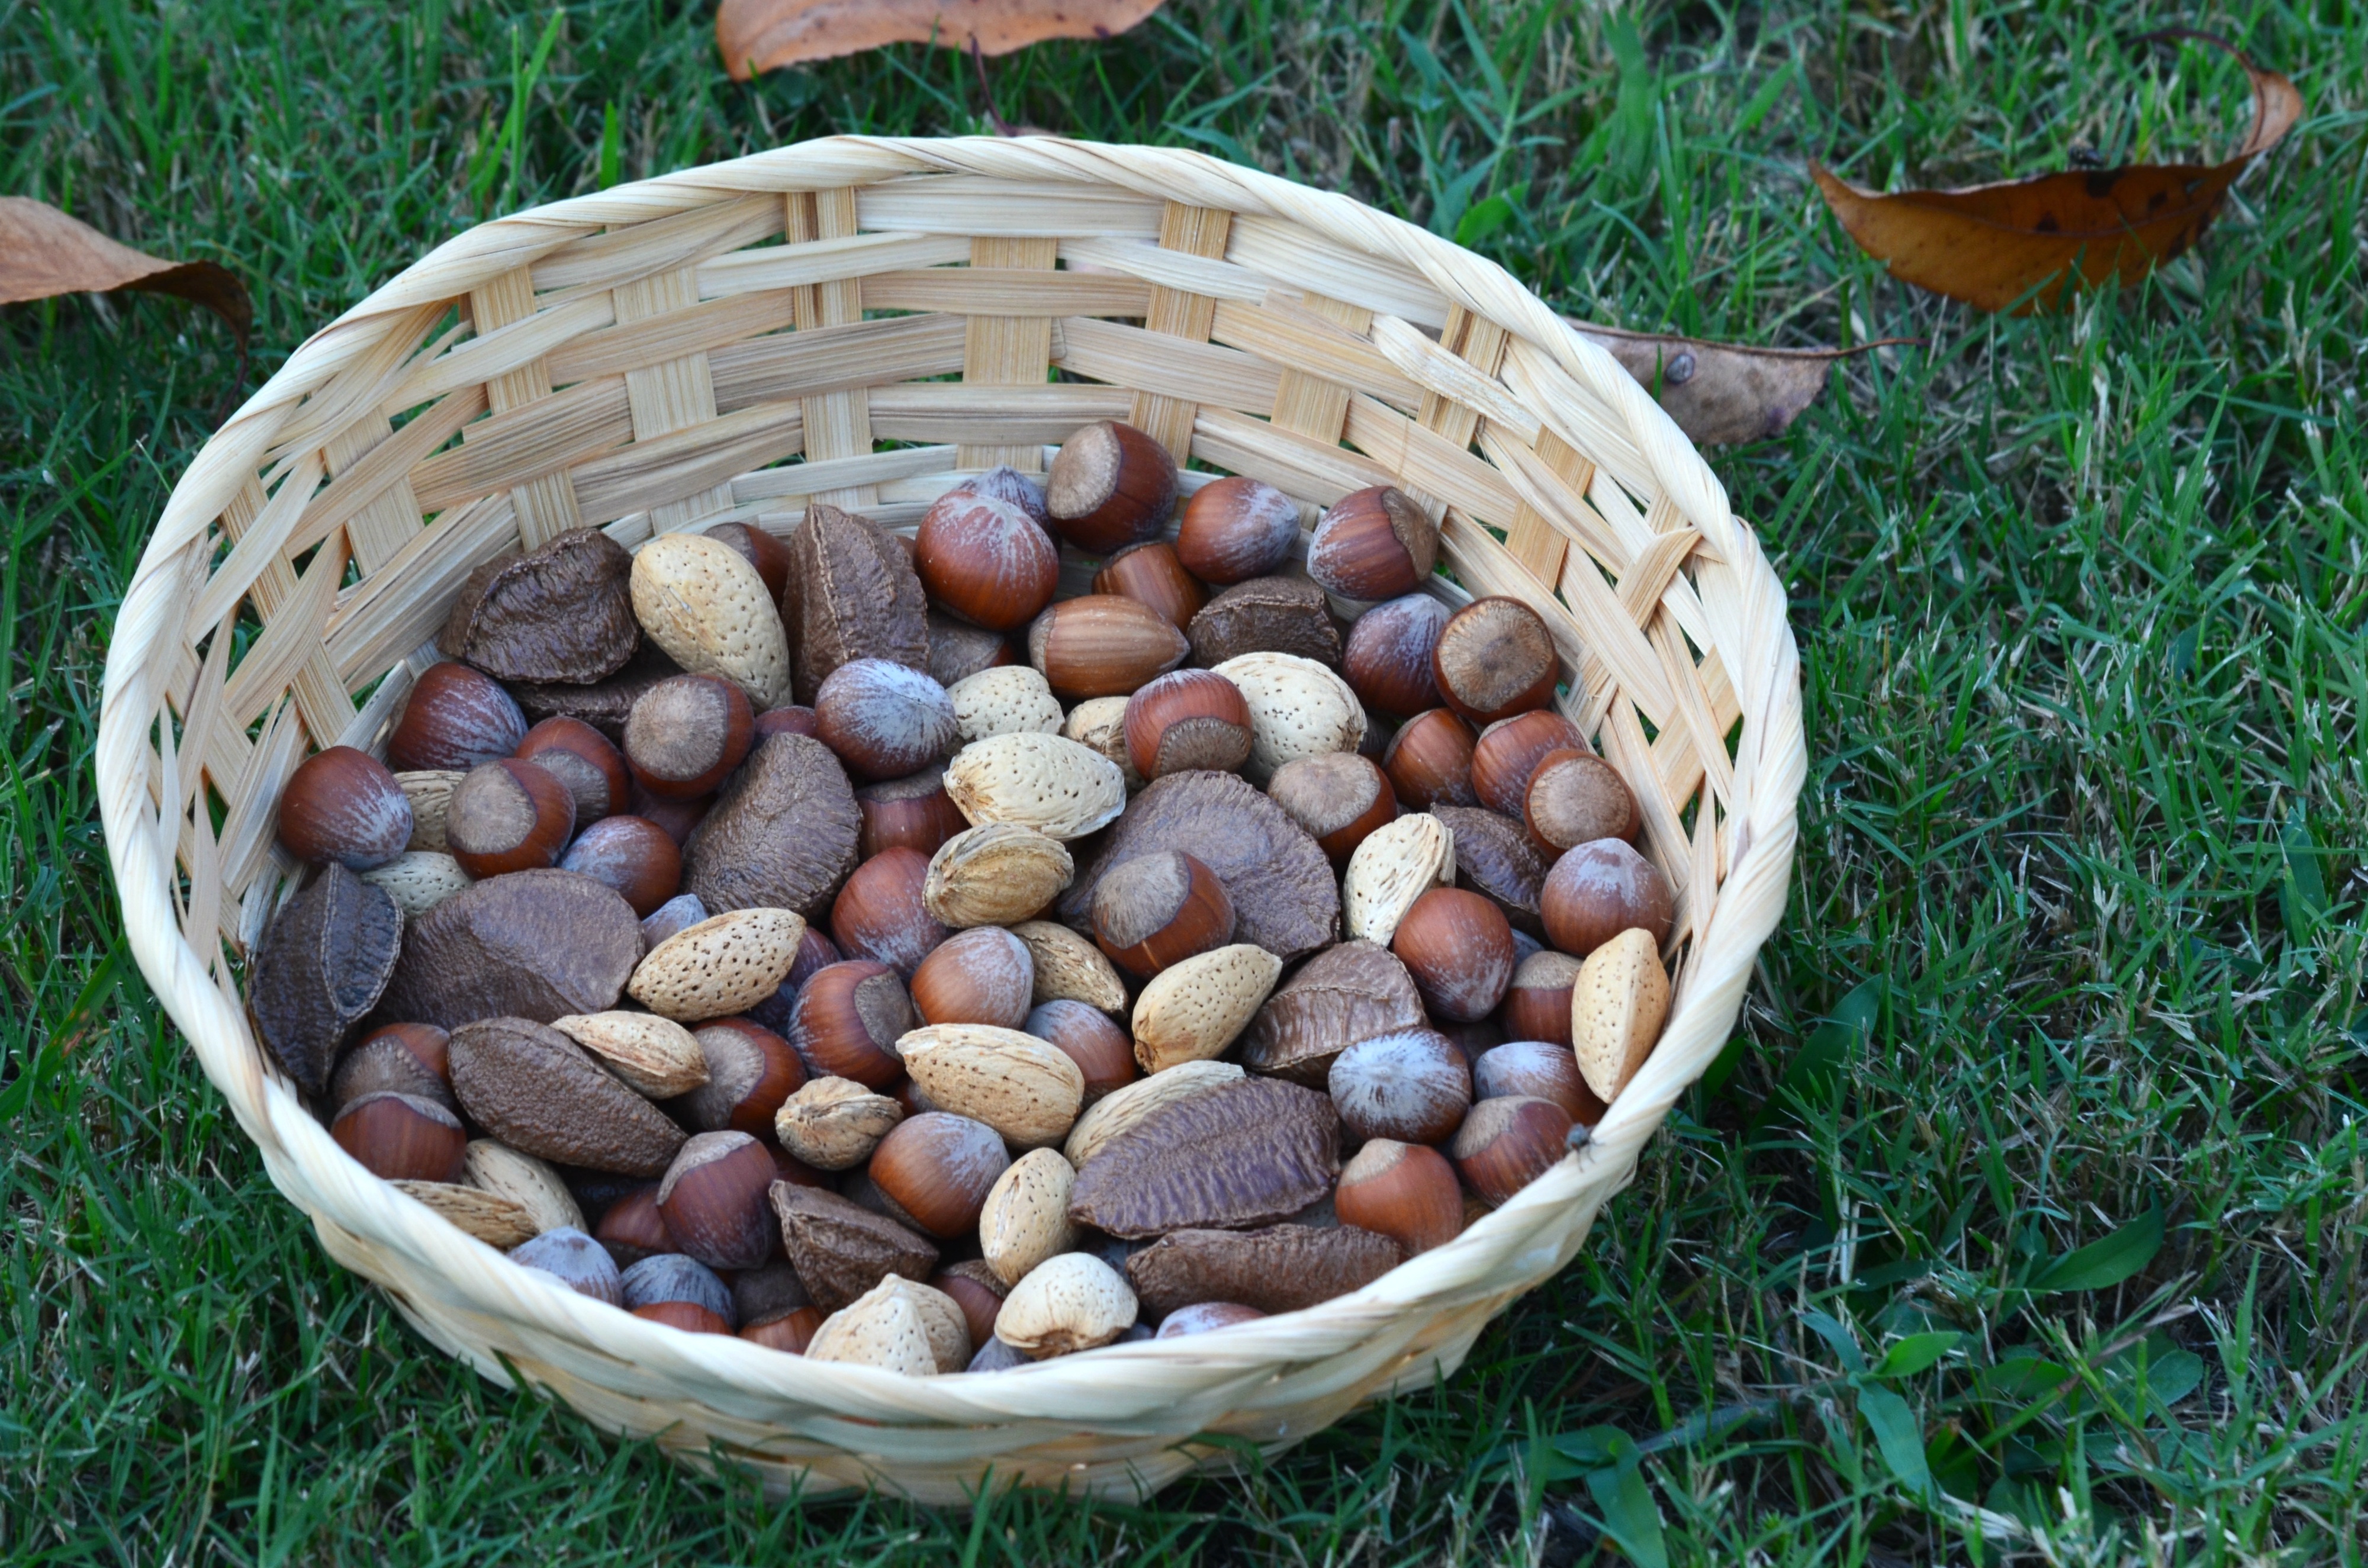
plant, seed, food, produce, vegetable, natural, nut, agriculture, healthy, snack, almond, walnut, coconut, nuts, eating, nutrition, vegetarian, raw, hazelnut, organic, protein, flowering plant, grass family, land plant, nuts seeds